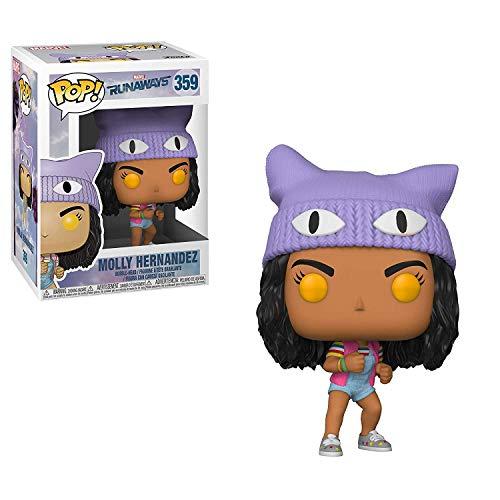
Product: Funko Pop Marvel: Runaways - Molly Collectible Figure, Multicolor
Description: From Runaways, Molly, as a stylized POP vinyl from Funko.
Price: $7.77
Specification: ProductDimensions:3x3x3.8inches|ItemWeight:3.52ounces|ShippingWeight:4ounces(Viewshippingratesandpolicies)|ASIN:B07DFGFFC9|Itemmodelnumber:32669|Manufacturerrecommendedage:6yearsandup